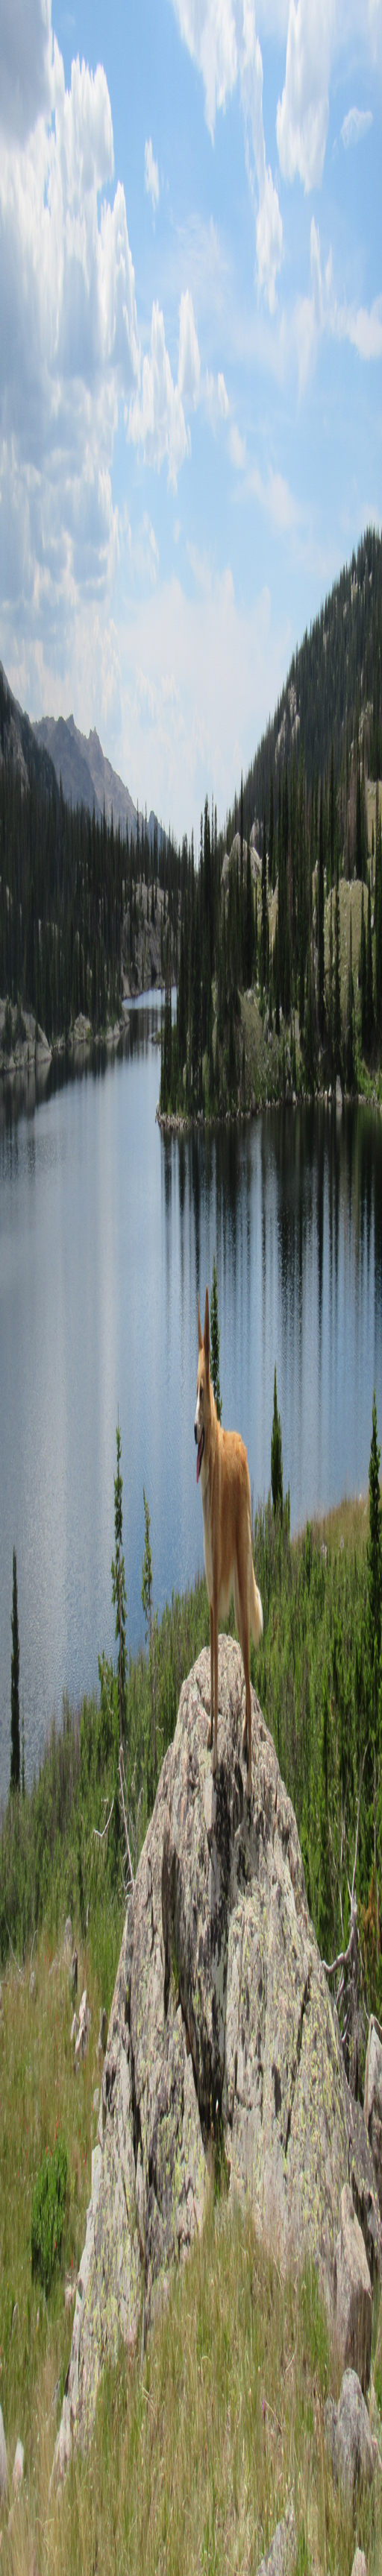
looking s back as person makes progress around the shore on her way n .